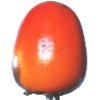
Label: Kaki 1